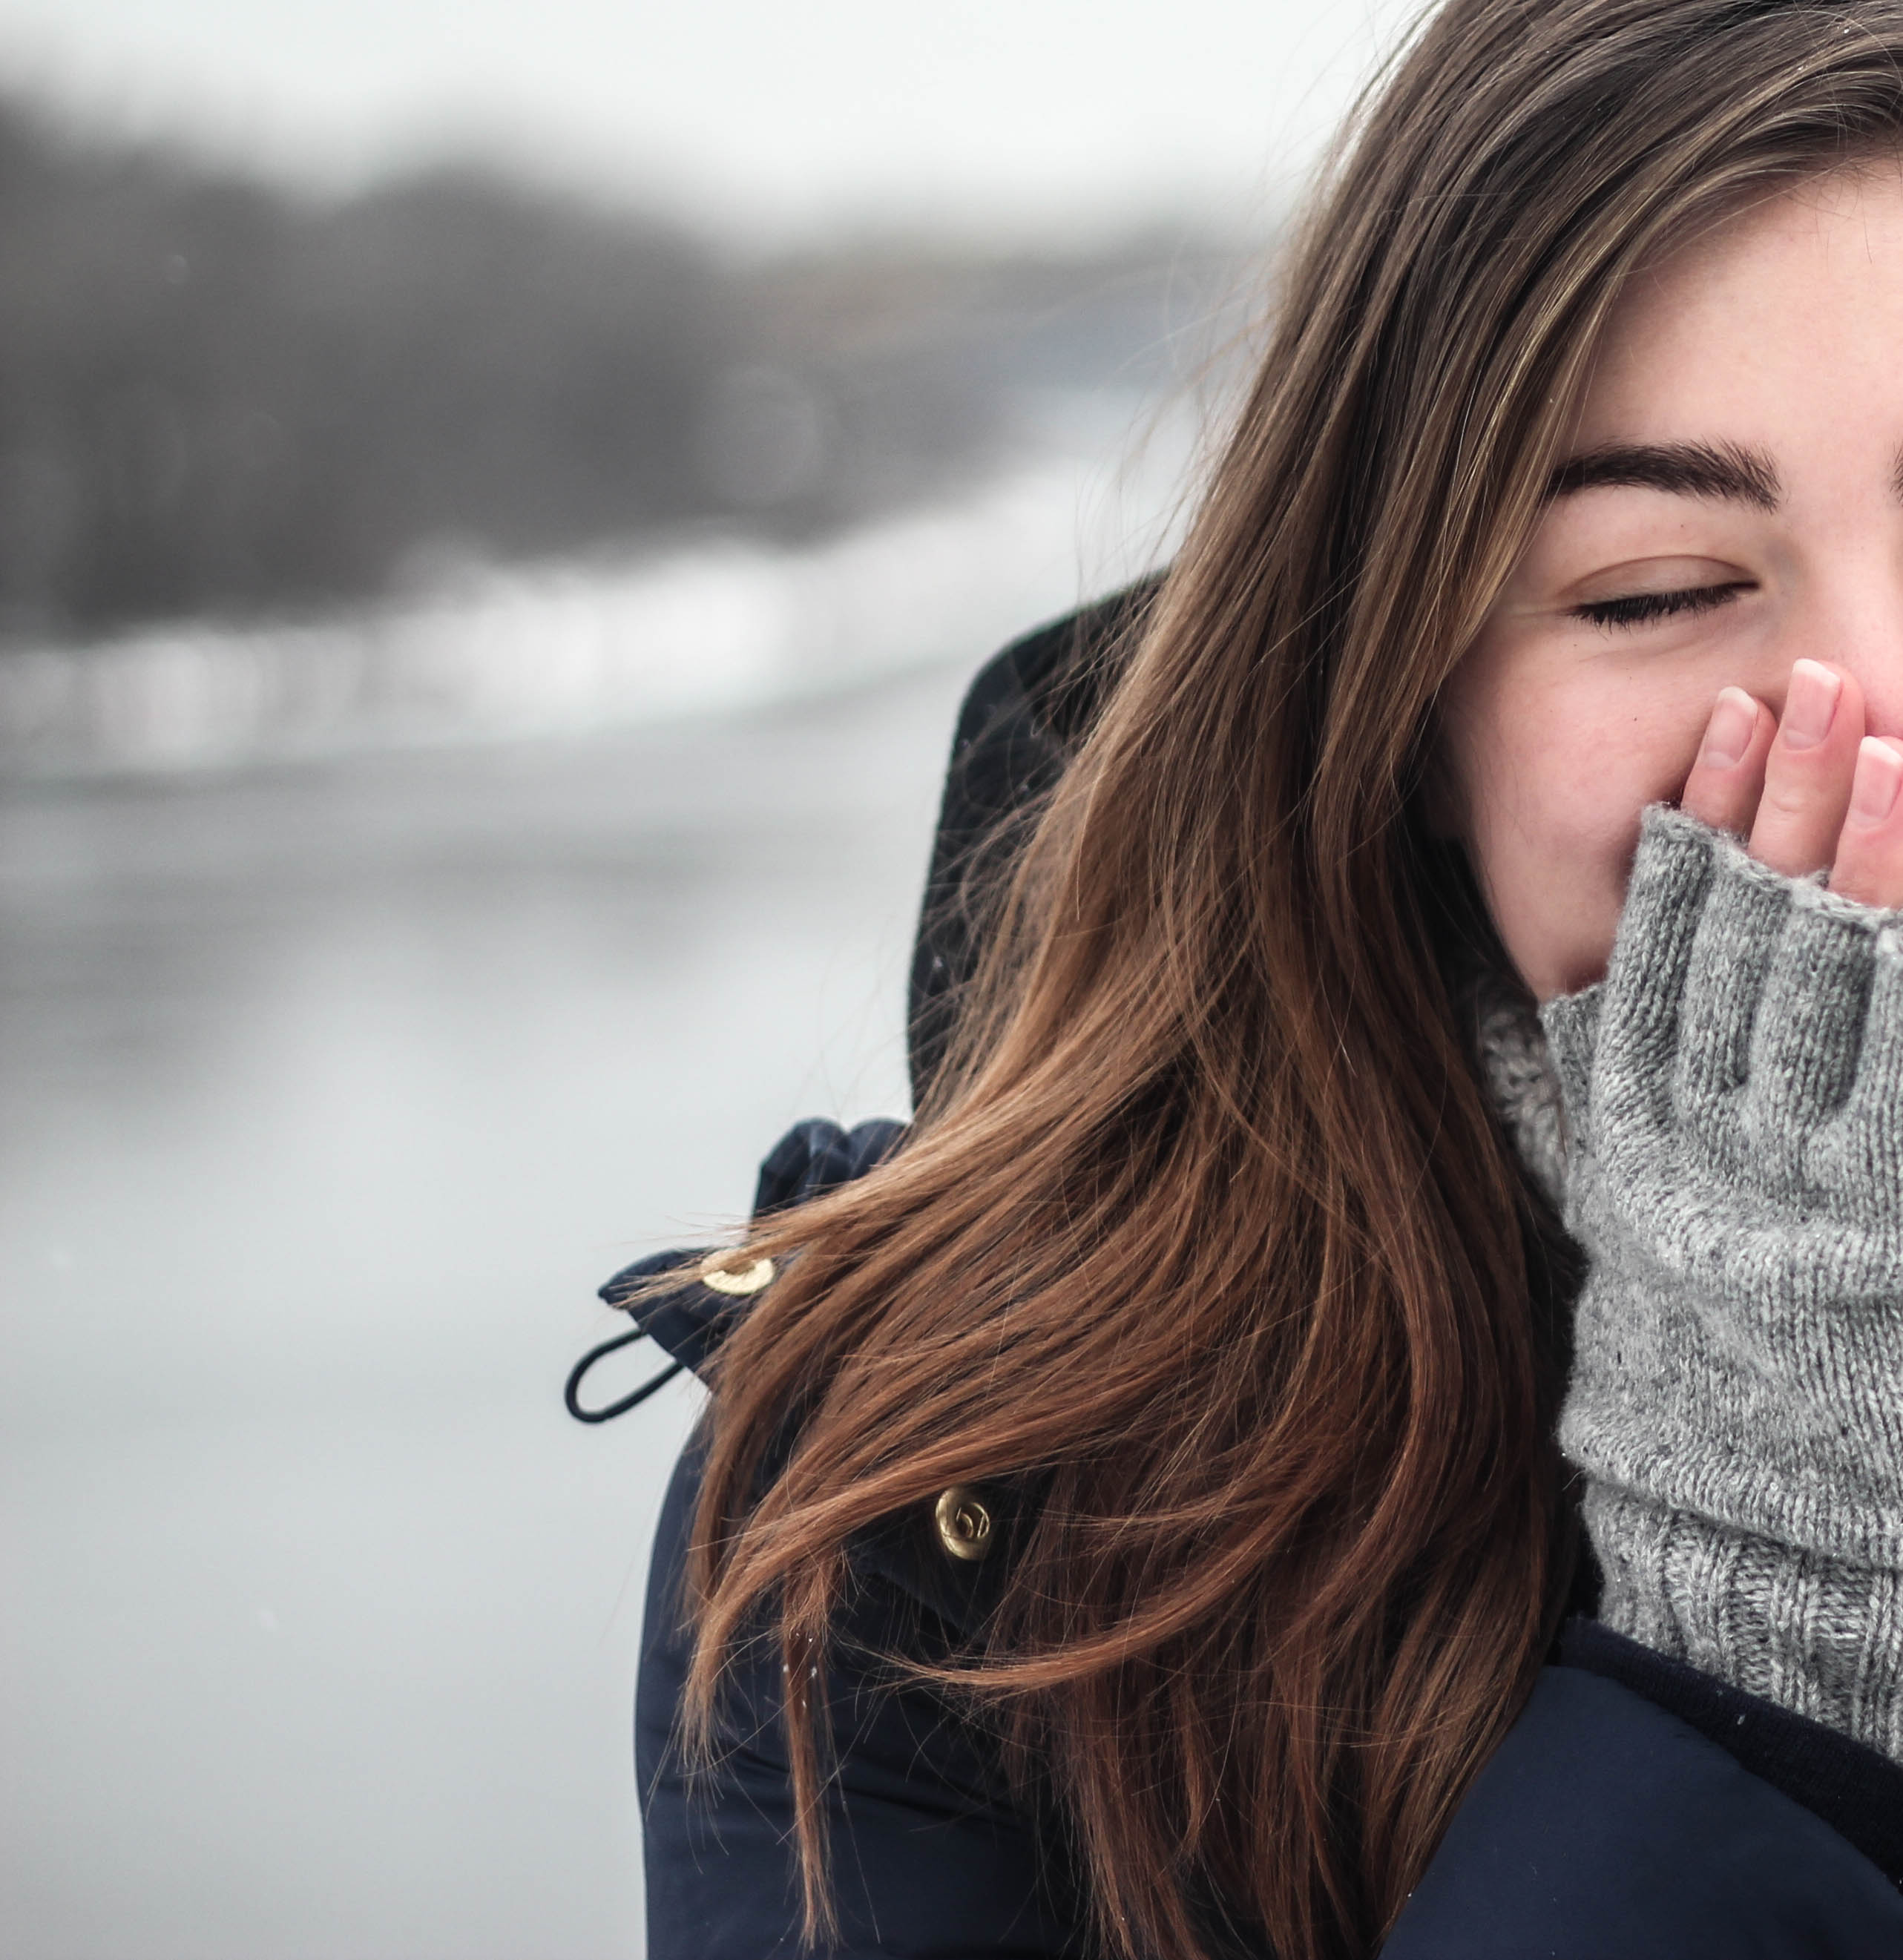
hand, person, cold, winter, girl, woman, hair, photography, warm, brunette, portrait, model, spring, fashion, lady, facial expression, season, hairstyle, smile, laugh, long hair, close up, human body, face, nose, happy, eye, glasses, head, skin, funny, beauty, joy, pretty, organ, emotion, content, gloves, freezing, photo shoot, winter clothing, brown hair, portrait photography, facial hair